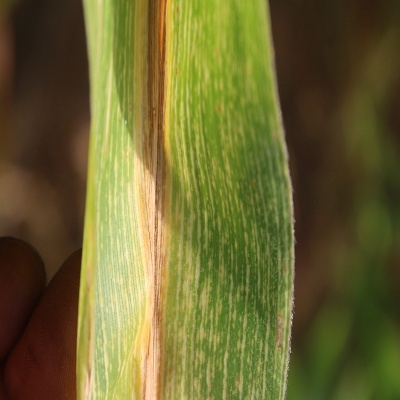
Label: Corn_(Maize)___Maize_Streak_Virus